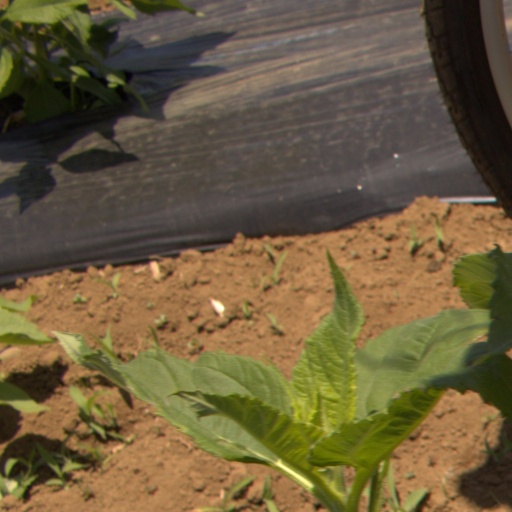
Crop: Jerusalem artichoke